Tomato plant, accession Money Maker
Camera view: horizontal (90 deg, fisheye); turntable rotation: 60 degrees
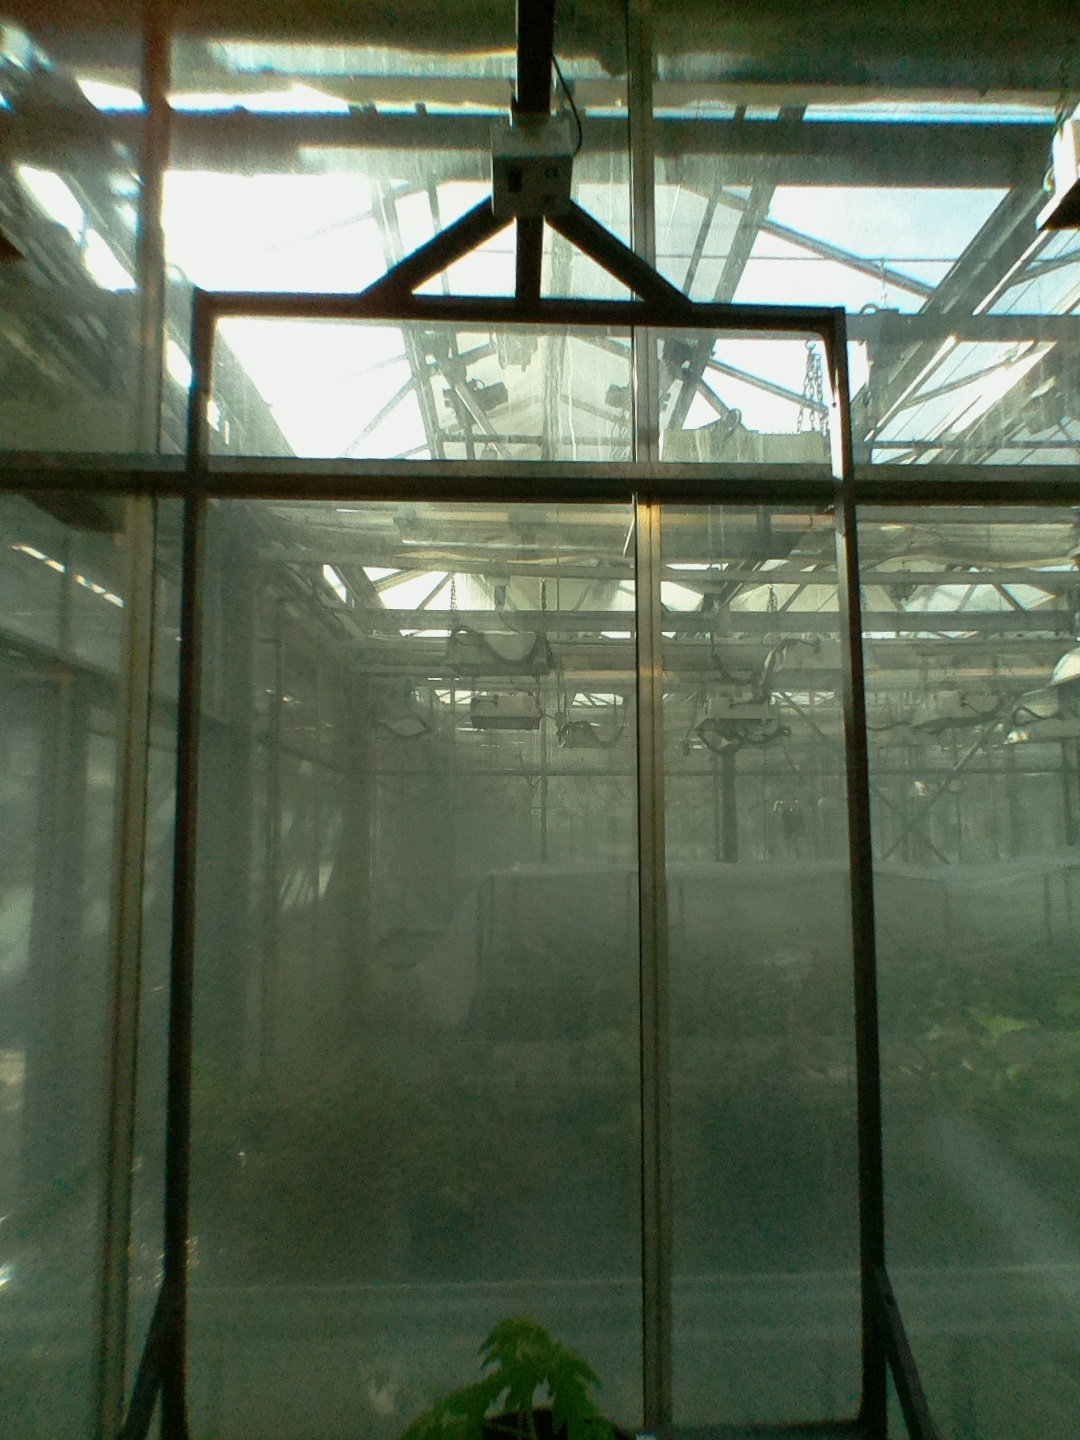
BBCH growth stage 13: 6 of true leaves visible